List of awards and nominations received by Crystal Gayle

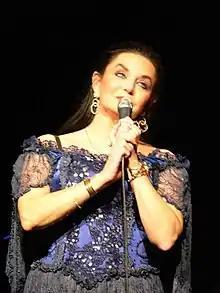
Gayle performing in 2008

American country artist Crystal Gayle has received more than 20 award wins and honors.